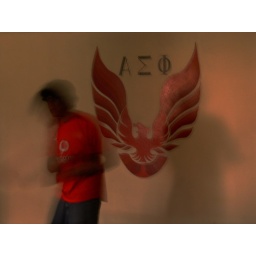
This is a picture of a friend playing table tennis in front of one of my fraternity house's wall art pieces.